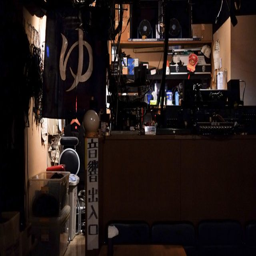
accommodation type with a piece of cloth that readsperson draping down .